George Osborne Barratt

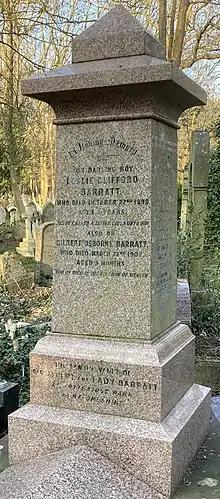
The Barratt family vault in Highgate Cemetery (east side)

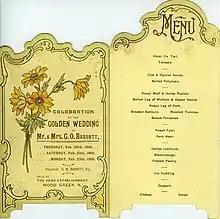
Invitation card and menu for Golden Wedding of founder of Barratt & Co. Ltd.

George Osborne Barratt (1827 - 3 October 1906) was the tenth of fifteen children of William Barratt and Caroline Jane Harriskine. The Barratts were law bookbinders at 21 Portugal Street, near Lincoln's Inn.